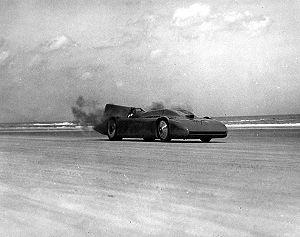
Le Daytona International Speedway est un circuit ovale situé à Daytona Beach, aux États-Unis. Il fut inauguré le 22 février 1959. Il est l'hôte de la plus prestigieuse course de NASCAR, le Daytona 500. En plus de la NASCAR, le circuit accueille également des courses de l'Automobile Racing Club of America, d'AMA Superbike, d'USCC, de SCCA et de Moto-cross.
La Campbell-Railton Blue Bird était la dernière voiture de records de vitesse sur terre de Sir Malcolm Campbell, souvent appelée "L'Oiseau Bleu" en français.
Sir Malcolm Campbell est un pilote automobile britannique qui décrocha de nombreux records de vitesse sur terre et sur mer au cours des années 1920-1930. Son fils, Donald Campbell, perpétua la tradition familiale en améliorant ses records.